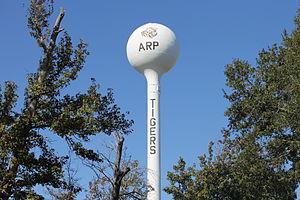
Arp est une municipalité américaine du comté de Smith au Texas. Au recensement de 2010, Arp comptait 970 habitants.